Consciousness

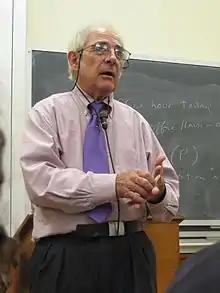
John Searle in December 2005

Philosophers who consider subjective experience the essence of consciousness also generally believe, as a correlate, that the existence and nature of animal consciousness can never rigorously be known. Thomas Nagel spelled out this point of view in an influential essay titled "What Is it Like to Be a Bat?". He said that an organism is conscious "if and only if there is something that it is like to be that organism—something it is like "for" the organism"; and he argued that no matter how much we know about an animal's brain and behavior, we can never really put ourselves into the mind of the animal and experience its world in the way it does itself. Other thinkers, such as Douglas Hofstadter, dismiss this argument as incoherent. Several psychologists and ethologists have argued for the existence of animal consciousness by describing a range of behaviors that appear to show animals holding beliefs about things they cannot directly perceive—Donald Griffin's 2001 book "Animal Minds" reviews a substantial portion of the evidence.